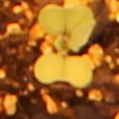
Label: Canola